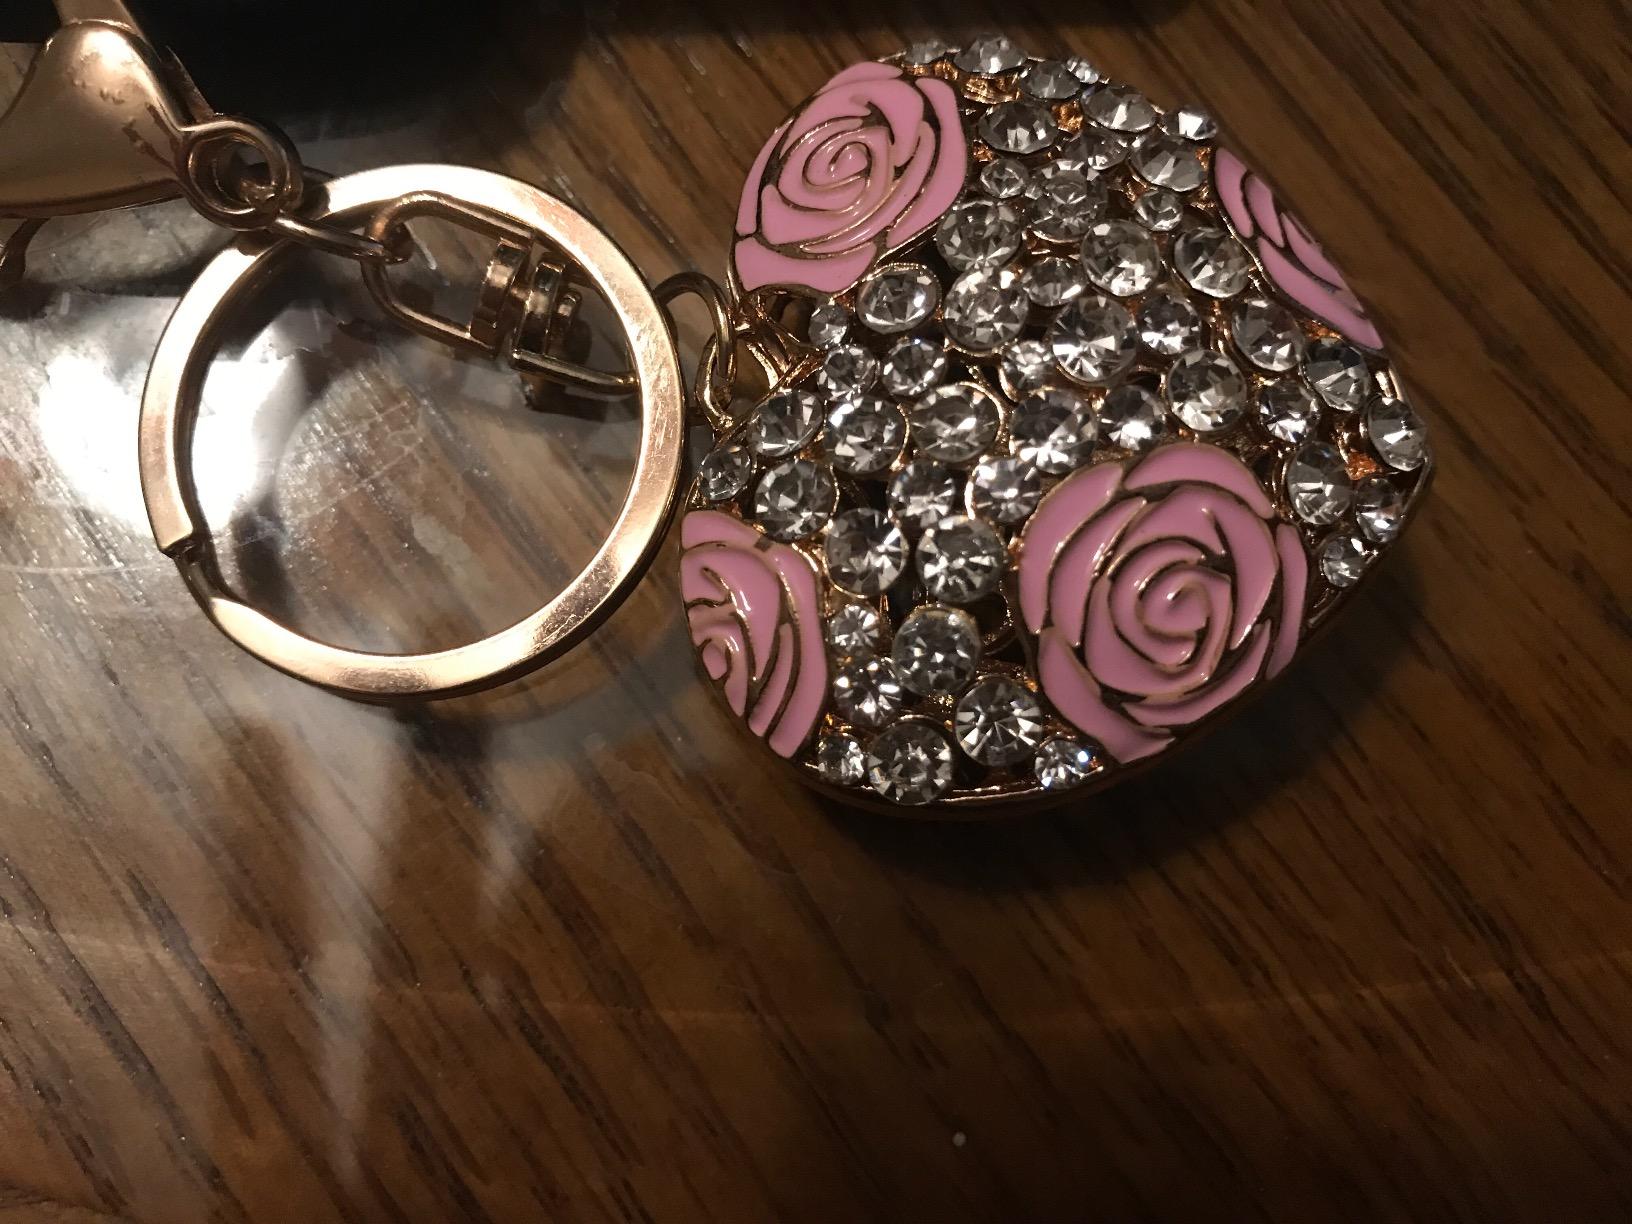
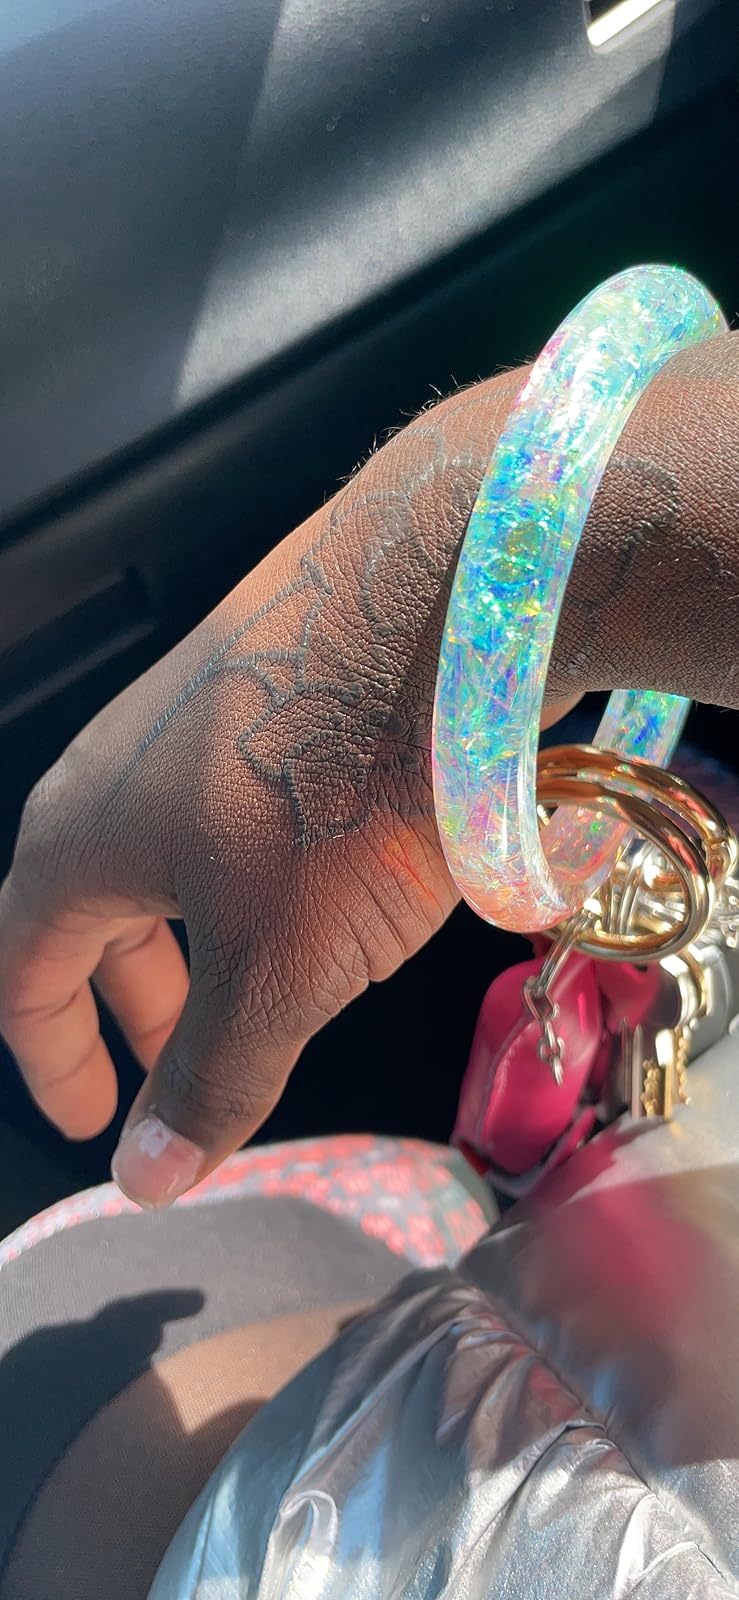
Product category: accessories_keychain
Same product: no